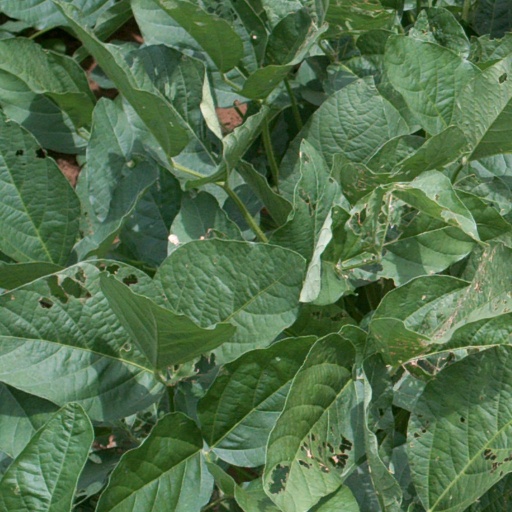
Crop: soybean